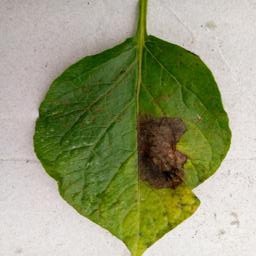
Etiqueta: Late Blight